Describe the emotion expressed in this image:  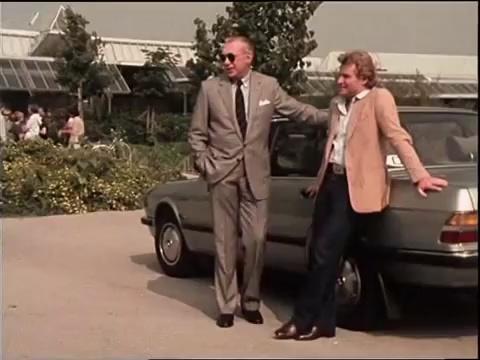
This person displays Suffering, valence and arousal with low intensity.